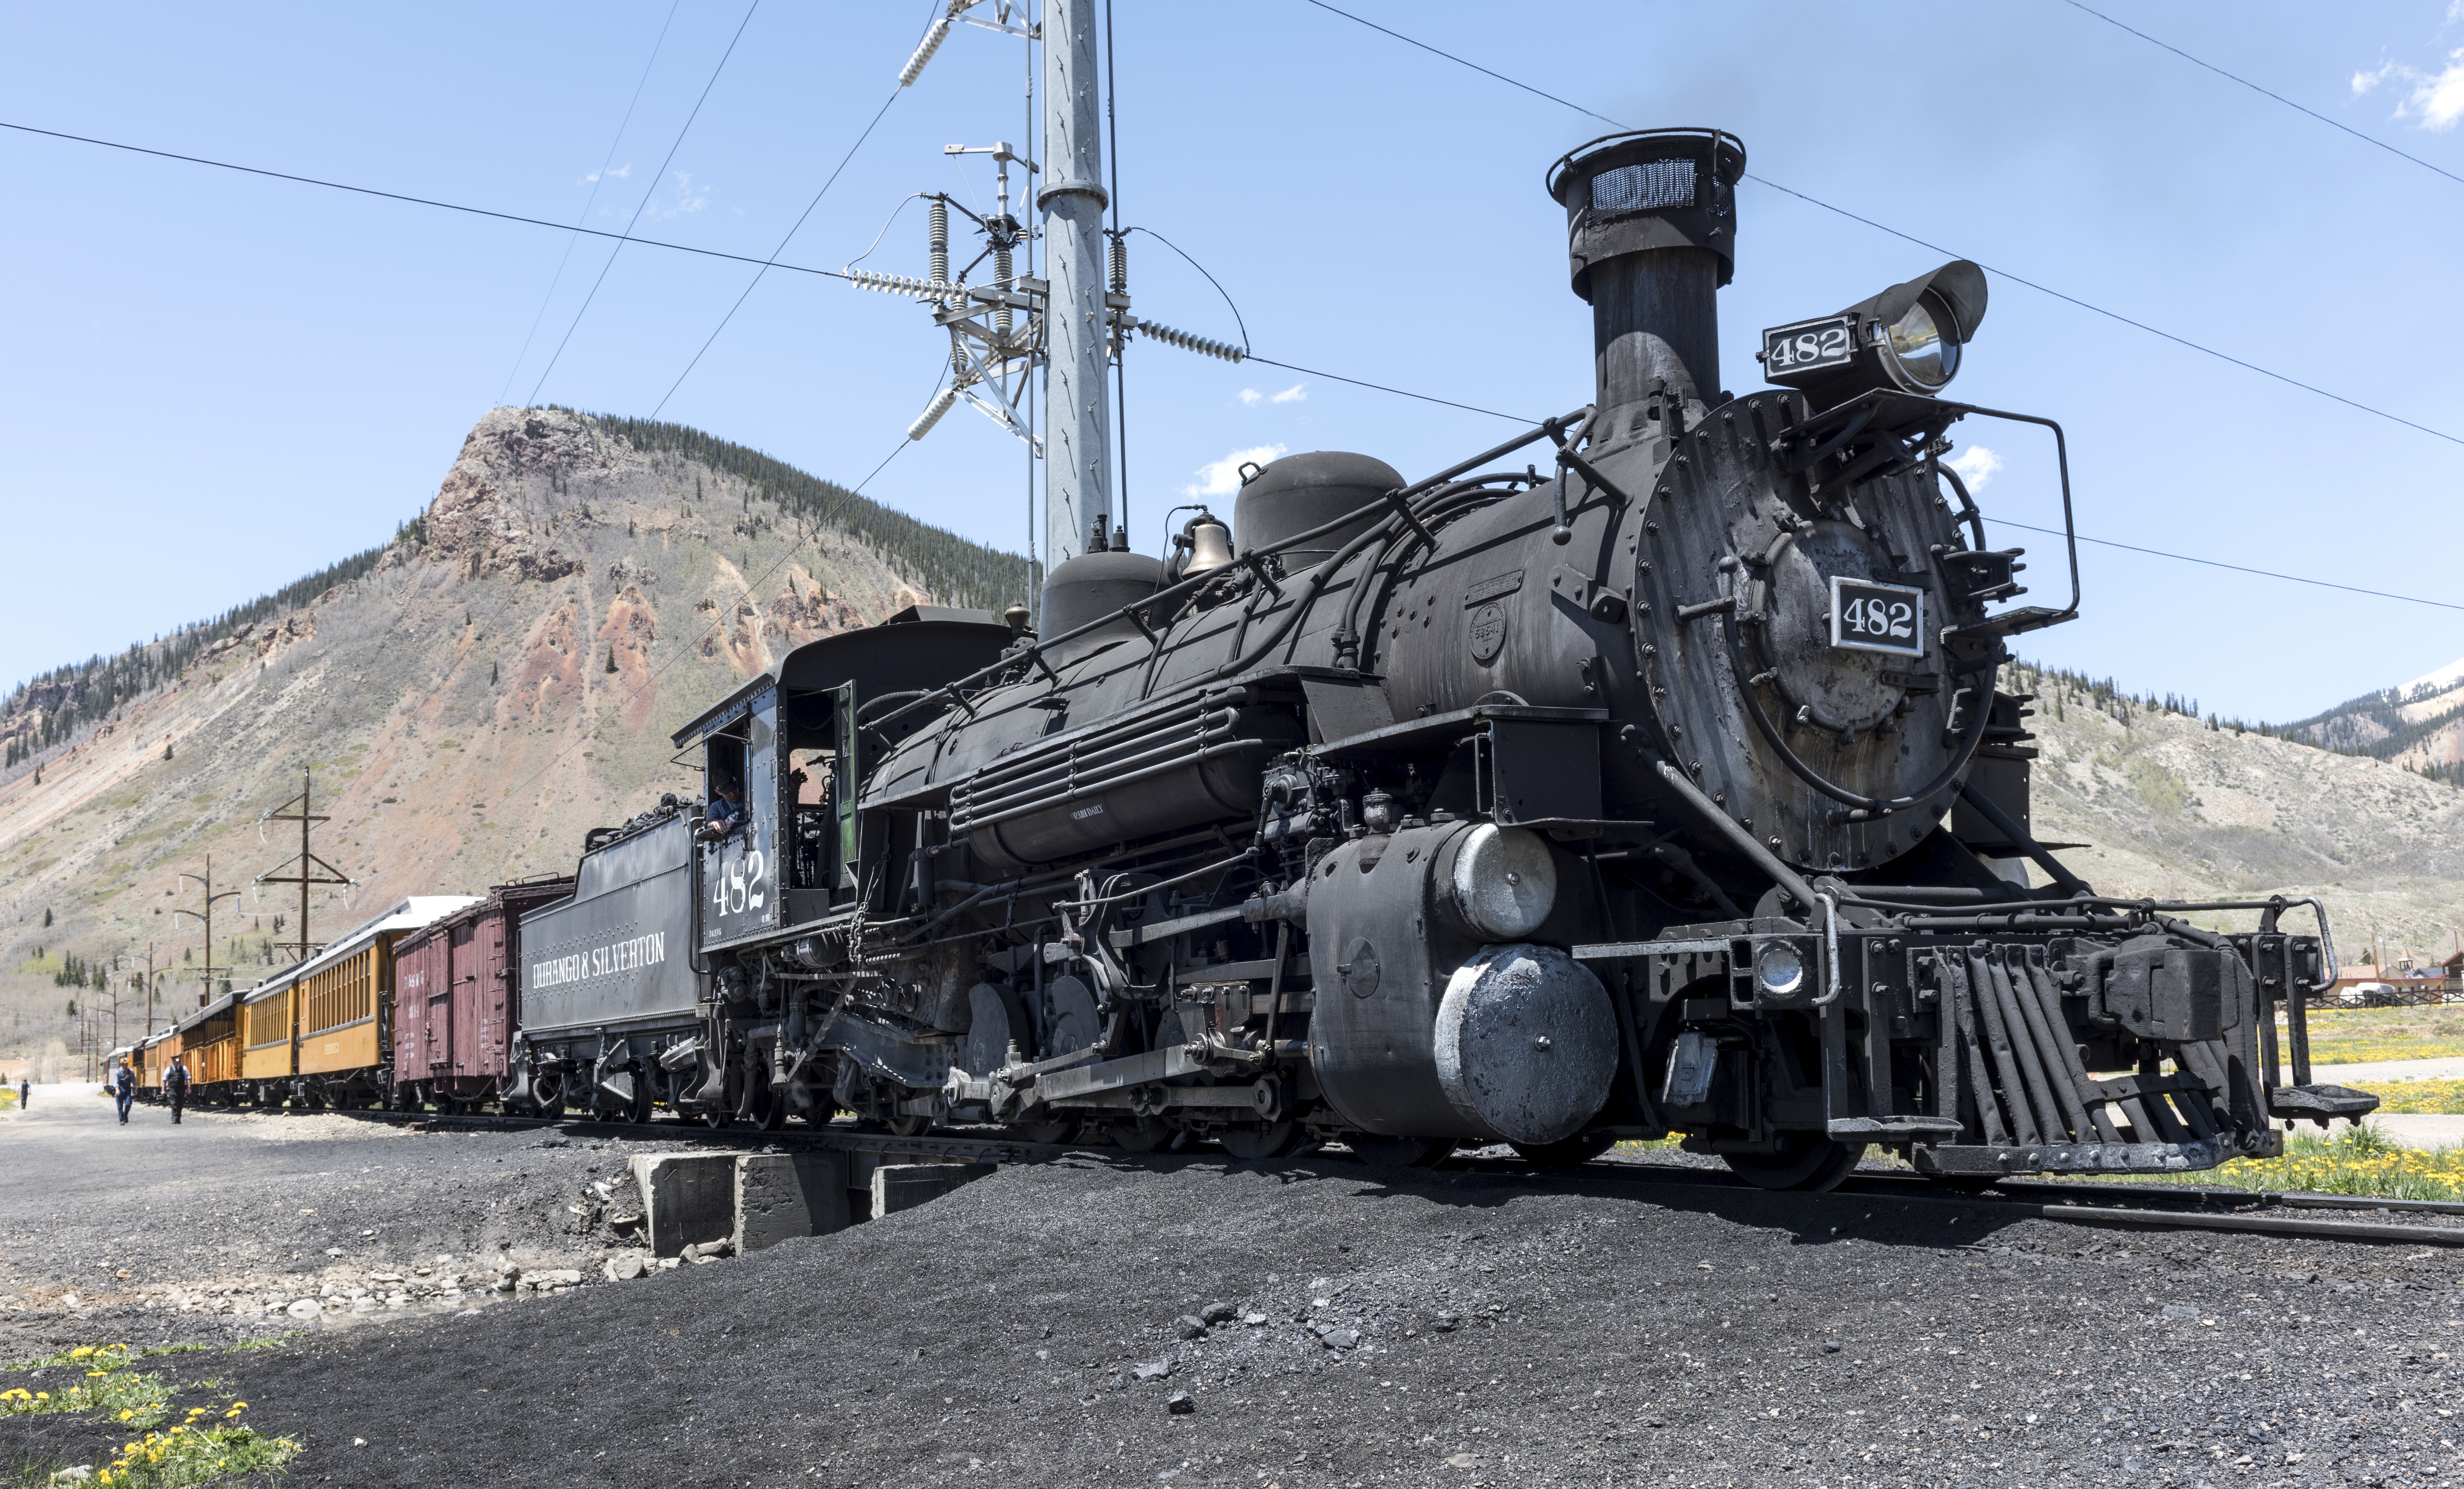
track, railway, old, train, asphalt, travel, transport, vehicle, usa, america, united states, locomotive, loco, historically, seemed, silverton, rail transport, north america, gleise, rail traffic, steam locomotive, san juan mountains, steam railway, construction equipment, blackjack, land vehicle, rolling stock, railroad car